Chaudhry Faisal Farooq Cheema

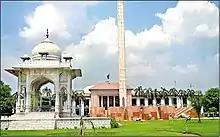
Beautiful view of Punjab Assembly Lahore - panoramio.jpg

Chaudhry Faisal Farooq Cheema is a Pakistani politician who was a Member of the Provincial Assembly of Punjab, from 2002 to 2007 and again from May 2013 to May 2018.